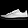
Label: Sneaker